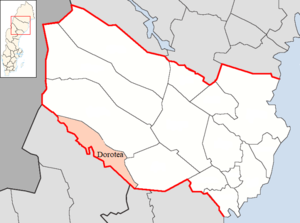
La commune de Dorotea est une commune suédoise du comté de Västerbotten. 3 156 personnes y vivent. Son chef-lieu se situe à Dorotea.